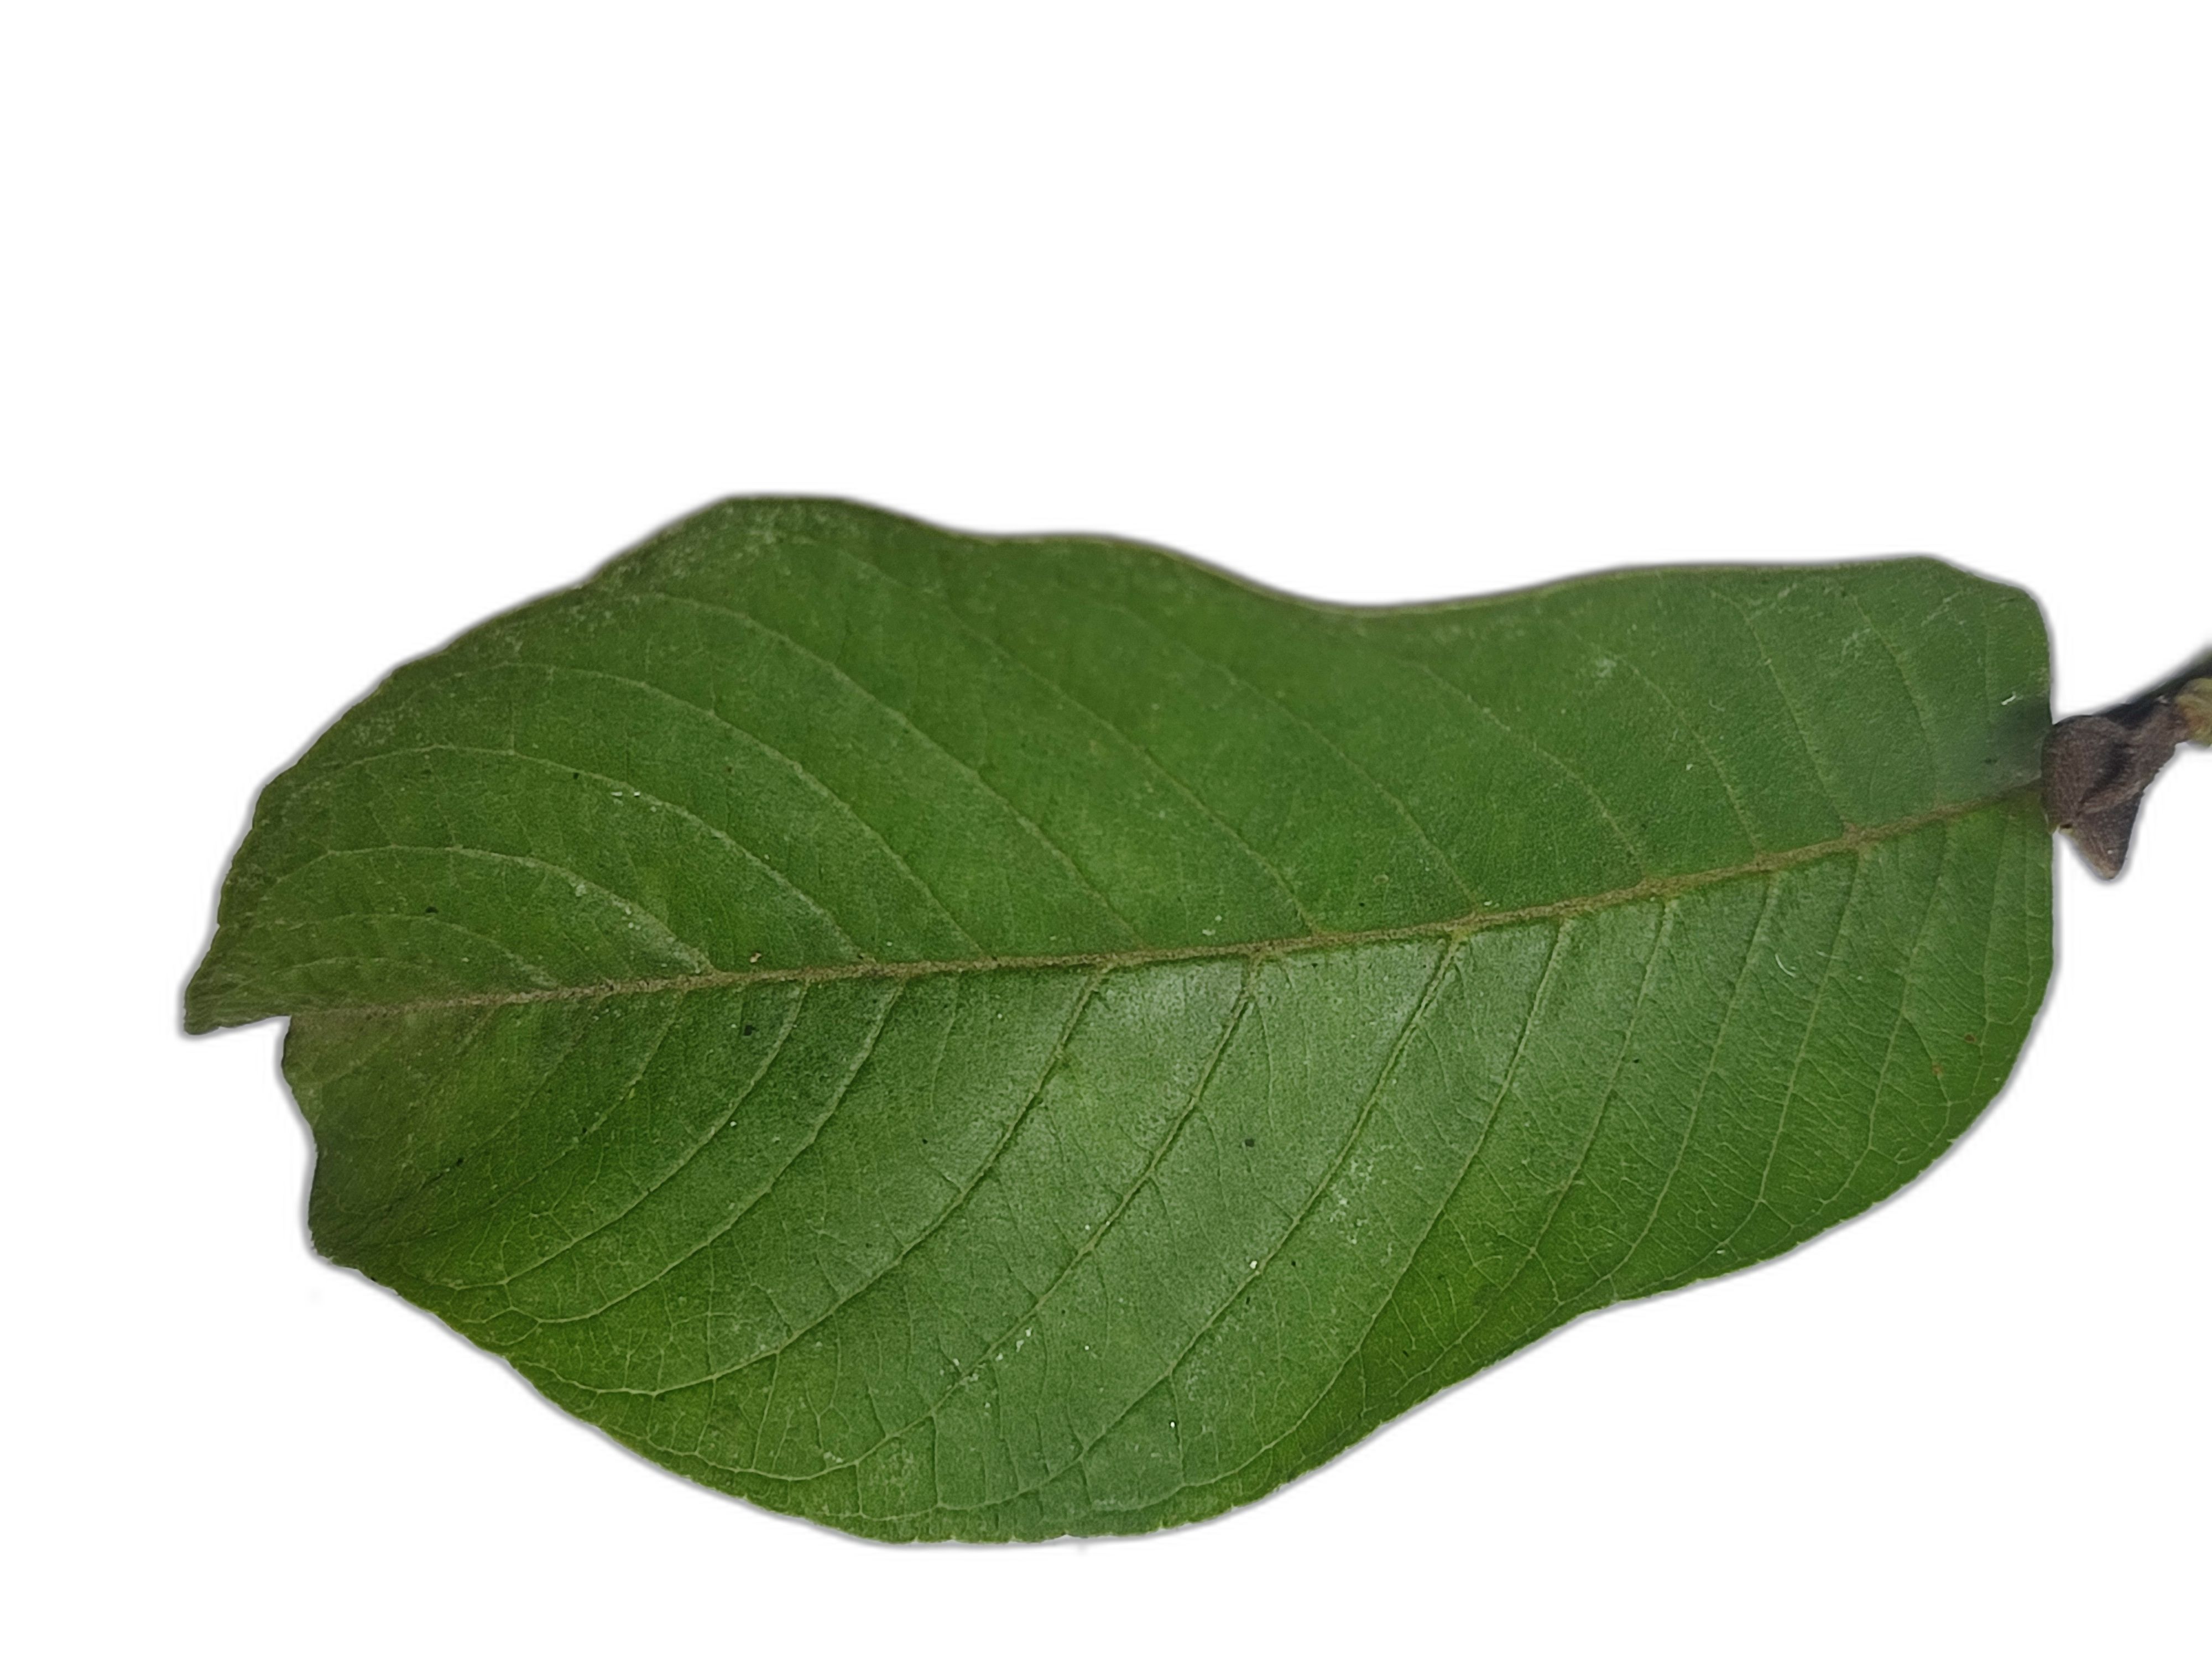
Plant part: leaf
Disease: Healthy